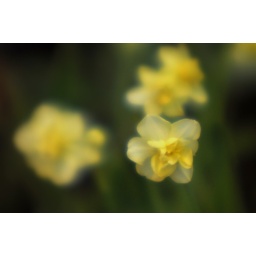
Experiment in yellow and green